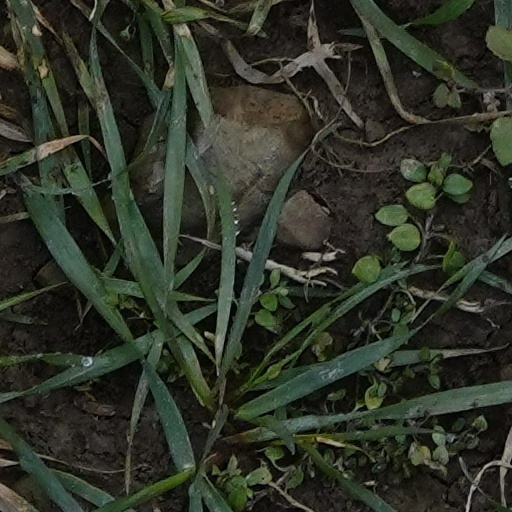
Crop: wheat